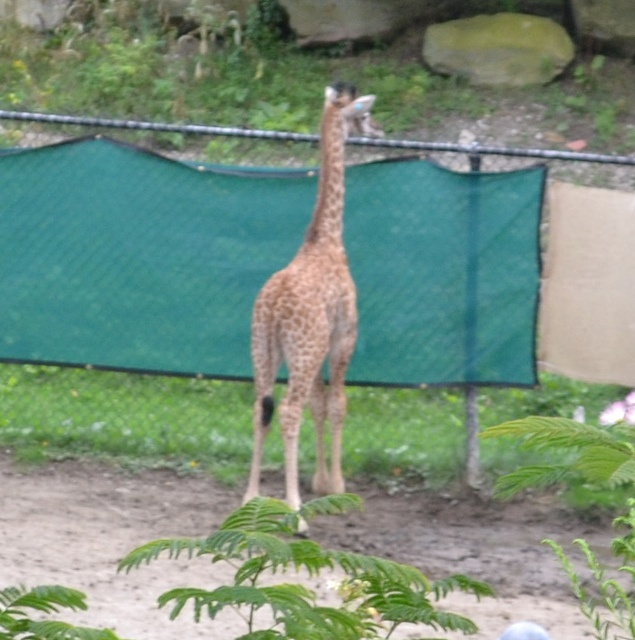
A giraffe standing on top of dirt in a field.
A giraffe sticking its head over a fence
The baby giraffe is looking over the fence.
A giraffe looking over a fence of an enclosure.
A giraffe has its face looking over a tall fence.